Finnish-Swedish ice class

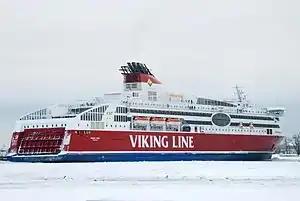
Cruiseferries sailing on regular routes between Finland, Sweden and Estonia are usually built to the highest Finnish-Swedish ice class, 1A Super. Due to their high engine power, the cruiseferries do not normally require icebreaker assistance.

During the winter months, Finnish and Swedish authorities may declare traffic restrictions in the Northern Baltic Sea in order to ensure that ships operating in the region are capable of navigating in ice-covered waters safely and efficiently. These restrictions, for example "ice class 1A, 2000 DWT", declare the minimum ice class and other requirements for ships that may be provided with icebreaker assistance. The Finnish fairway dues, a system of fees charged for using sea lanes to cover the costs of management and icebreaker assistance, also depend on the vessels' ice class. Since ships of lower ice classes generally require more assistance during the winter months, their fairway dues are considerably higher than those of ships of the highest ice classes. For this reason the majority of ships regularly calling Finnish ports are built to the highest ice classes. In the beginning of 2008, 47% of the Finnish tonnage were of ice class 1A Super.